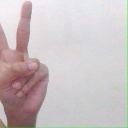
अक्षर: क